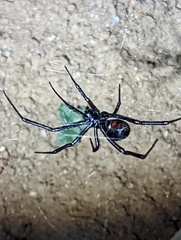
Species: Lactrodectus_hesperus